York railway station

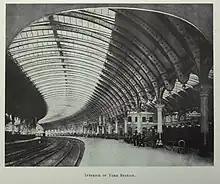
Interior, 1915

Between 1900 and 1909, several of the original platforms were extended both northwards and southwards while an additional western platform was added; a new signal box, tea room and book shop were also opened. Between 1938 and 1939, the western platform was refurbished, the current footbridge was built, and the station was resignalled.